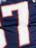
Number: 7